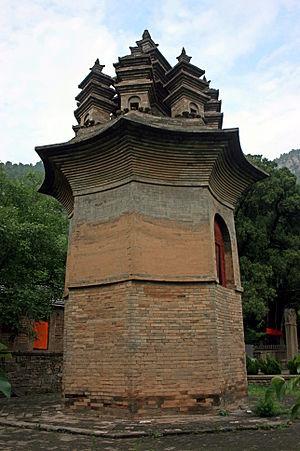
L'Art de la dynastie Tang concerne l'art chinois réalisé sous la dynastie Tang. La période a vu de grandes réalisations sous de nombreuses formes: peinture, sculpture, calligraphie, musique, danse et littérature. La dynastie Tang, avec sa capitale à Chang'an, la ville la plus peuplée du monde à l'époque, est considérée par les historiens comme un point culminant de la civilisation chinoise - à égalité voire au-dessus des Han. La période Tang était considérée comme l'âge d'or de la littérature et de l'art.